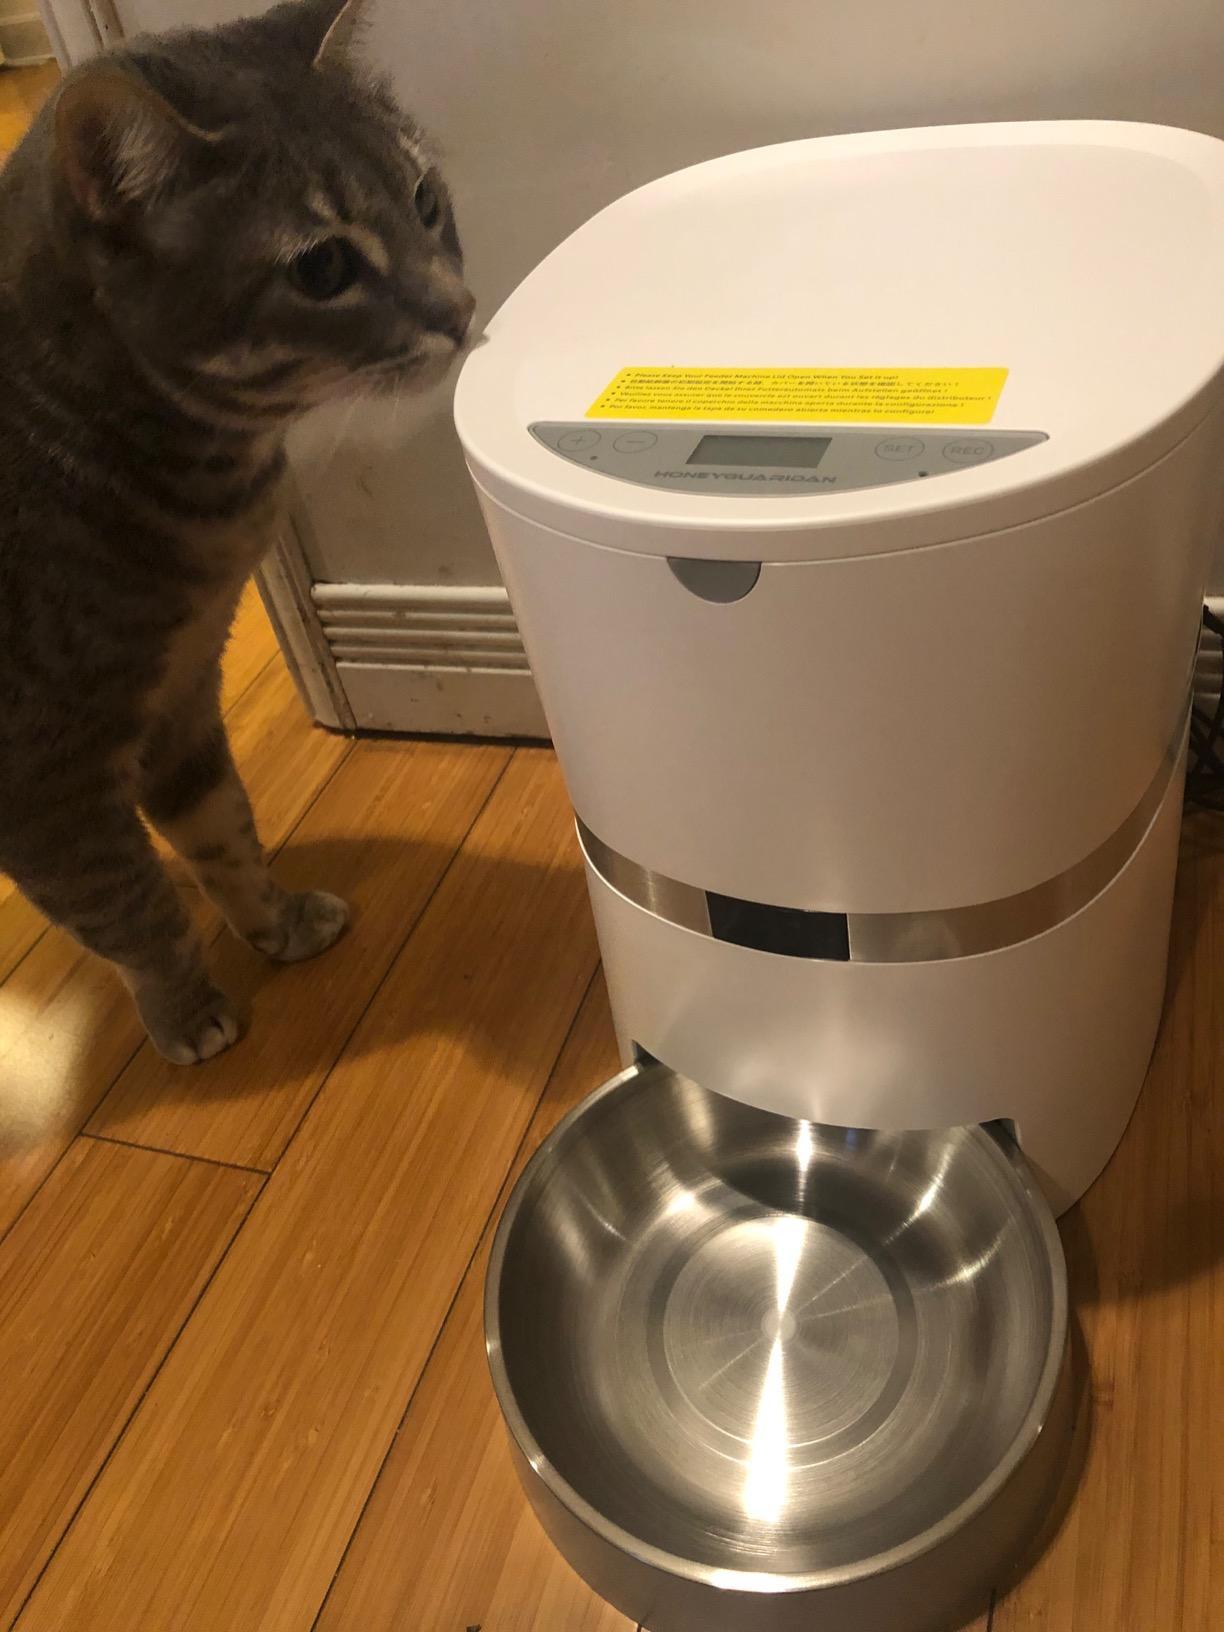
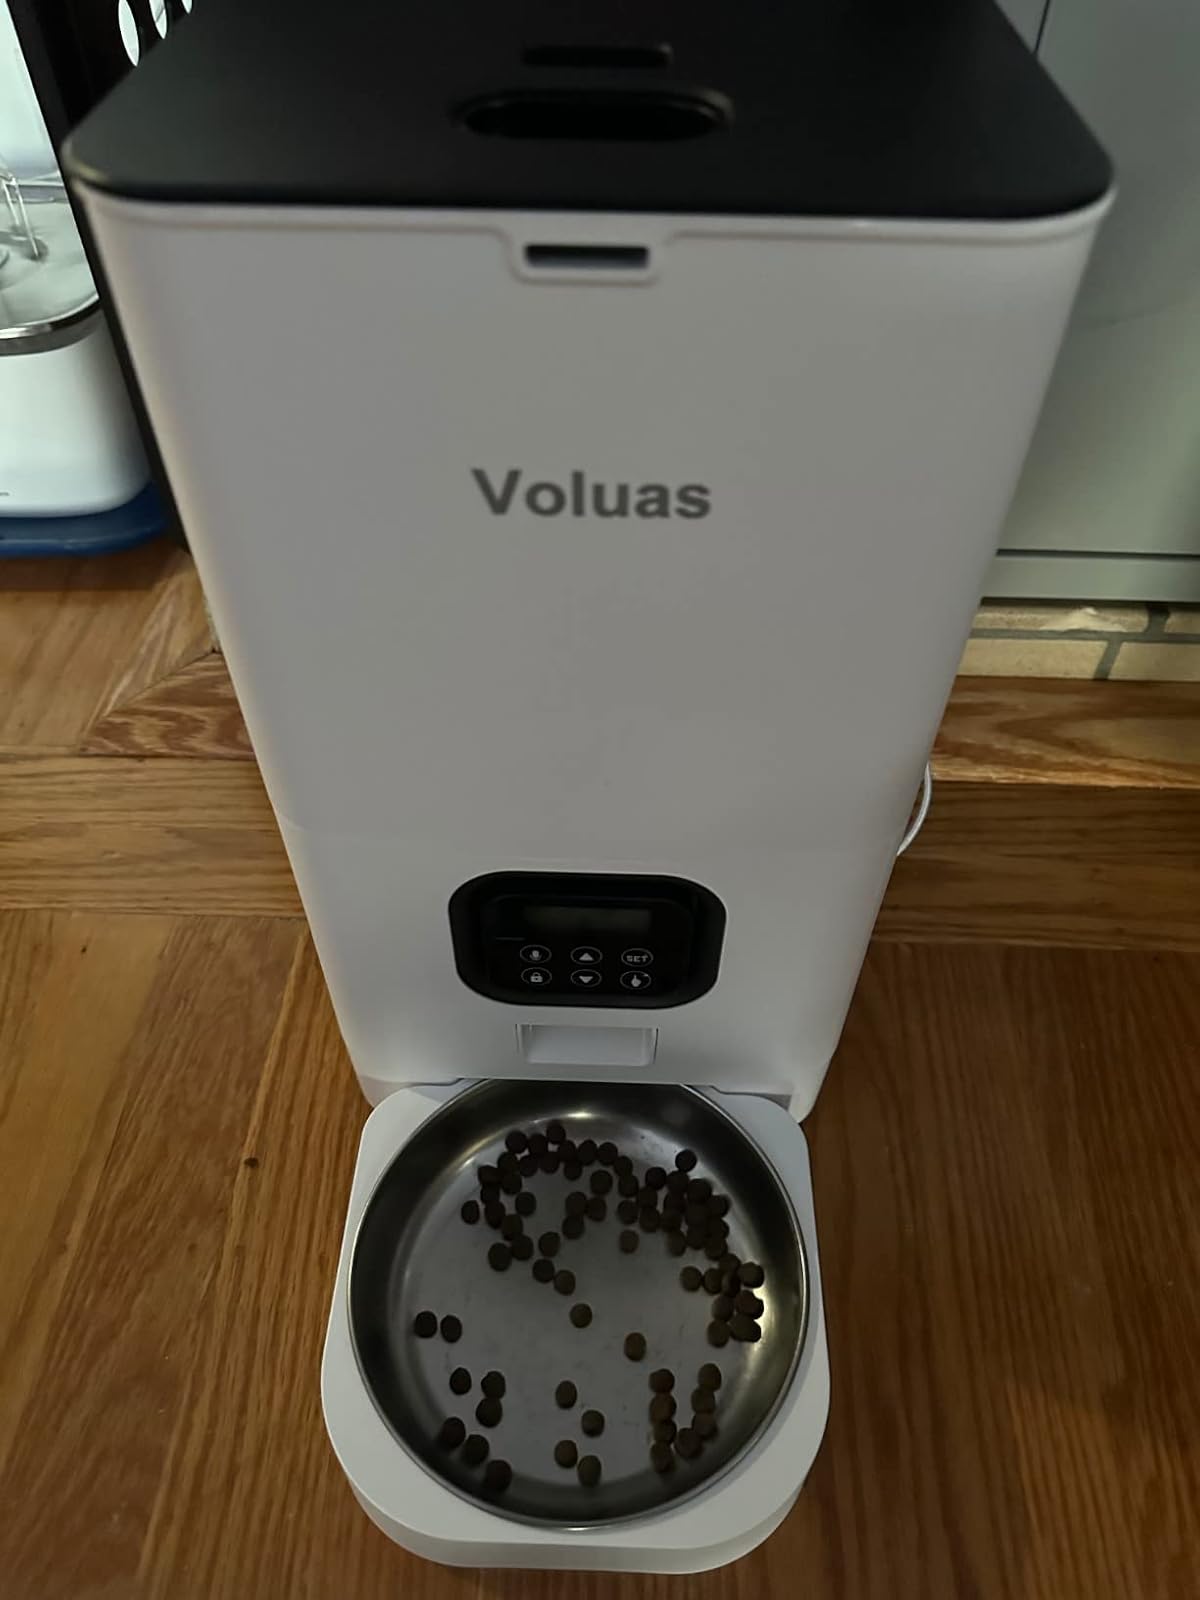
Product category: items_feeder
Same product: no